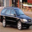
Label: automobile